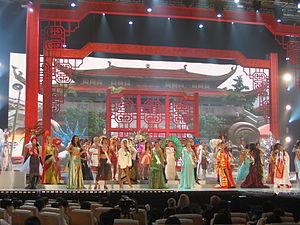
Miss Univers 2008, est la 57ᵉ édition du concours de beauté de Miss Univers qui s'est déroulée le 14 juillet 2008 au Crown Convention Center de Nha Trang au Viêt Nam.